James Albert Gary

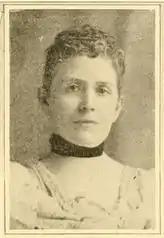
Gary’s wife, Lavinia Washington

Gary married Lavinia W. Corrie in 1856. They had ten children, including E. Stanley, Mrs. Robert C. Taylor, Mrs. Henry Pratt Janes, Mrs. Harold Randolph, Mrs. Eugene Levering Jr., Mrs. Francis E. Pegram, Mrs. Van Lear Black and Mrs. Andrew H. Whitridge. Only eight of his children survived to adulthood.